Welsh Springer Spaniel

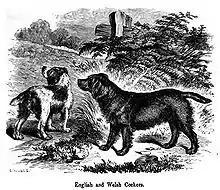
An image of English and Welsh Cockers, published in 1859

The origin of the Welsh Springer Spaniel is unknown, but dogs resembling the breed with its distinctive red and white coat are frequently depicted in old pictures and prints. This type of dog was known as the Land Spaniel, and is considered to be similar to the modern Welsh Springer. John Caius, writing in 1570, said "Spaniels whose skynnes are white and if marked with any spottes they are commonly red". It is thought that these Spaniels may have made their way into the Welsh valleys where local sportsman and hunters managed to conserve them in a pure state.